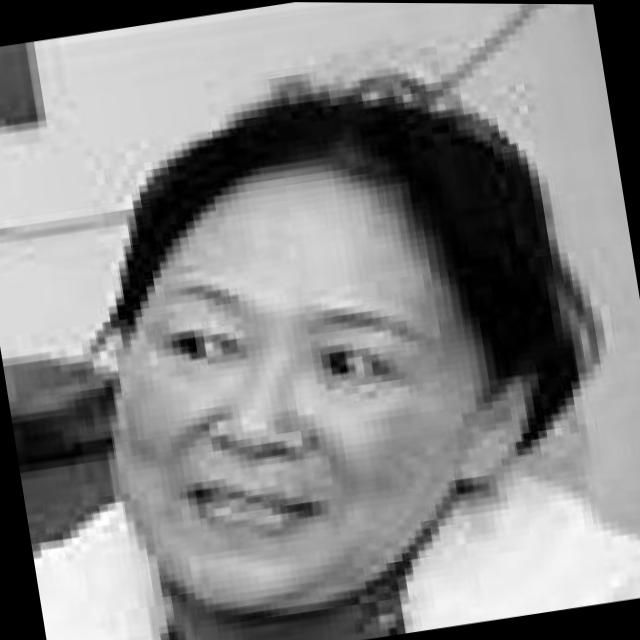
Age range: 21-44